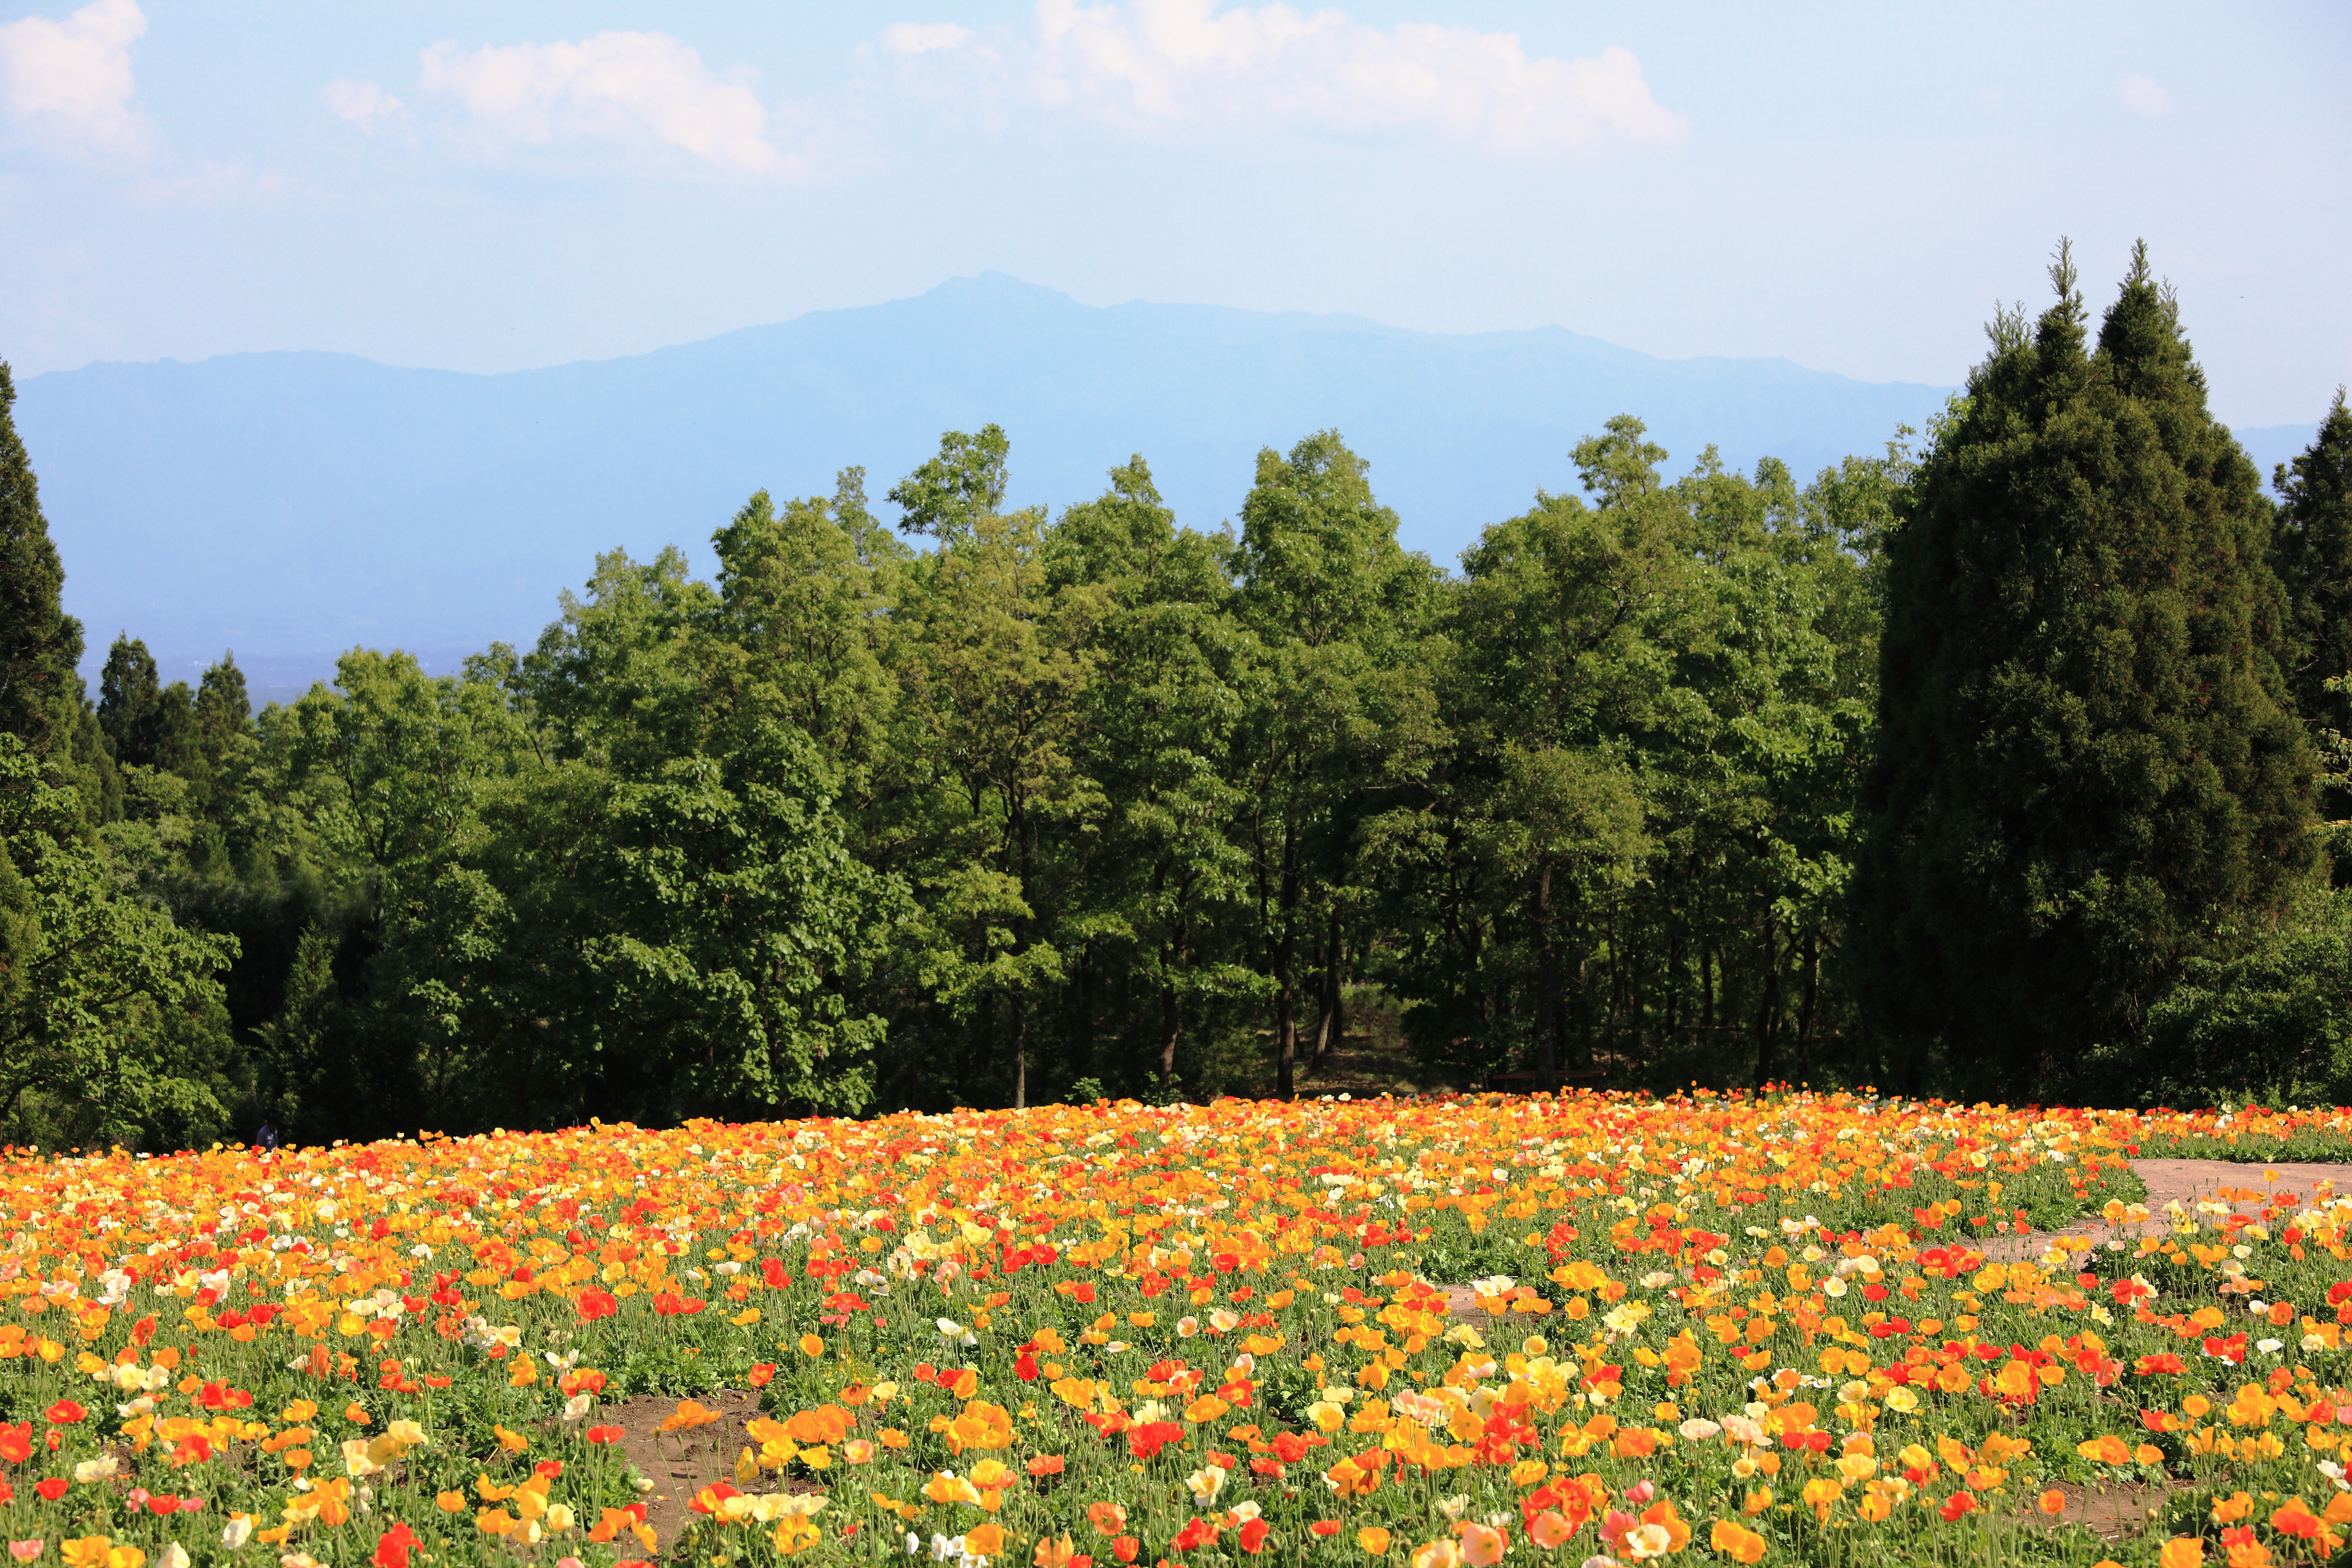
landscape, plant, field, meadow, prairie, flower, view, high, flora, wildflower, 5d, hires, markii, ecosystem, hi, res, resolution, flowering plant, land plant